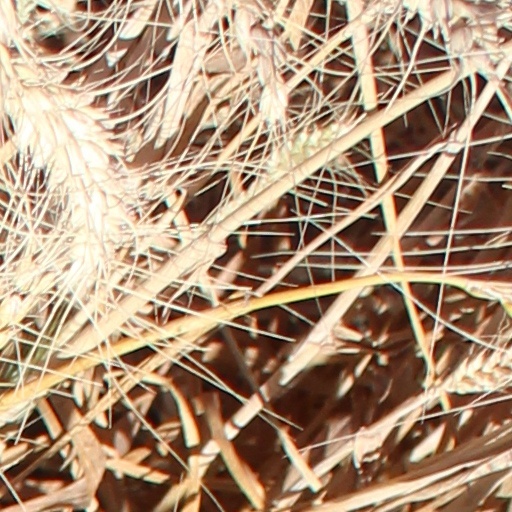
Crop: wheat